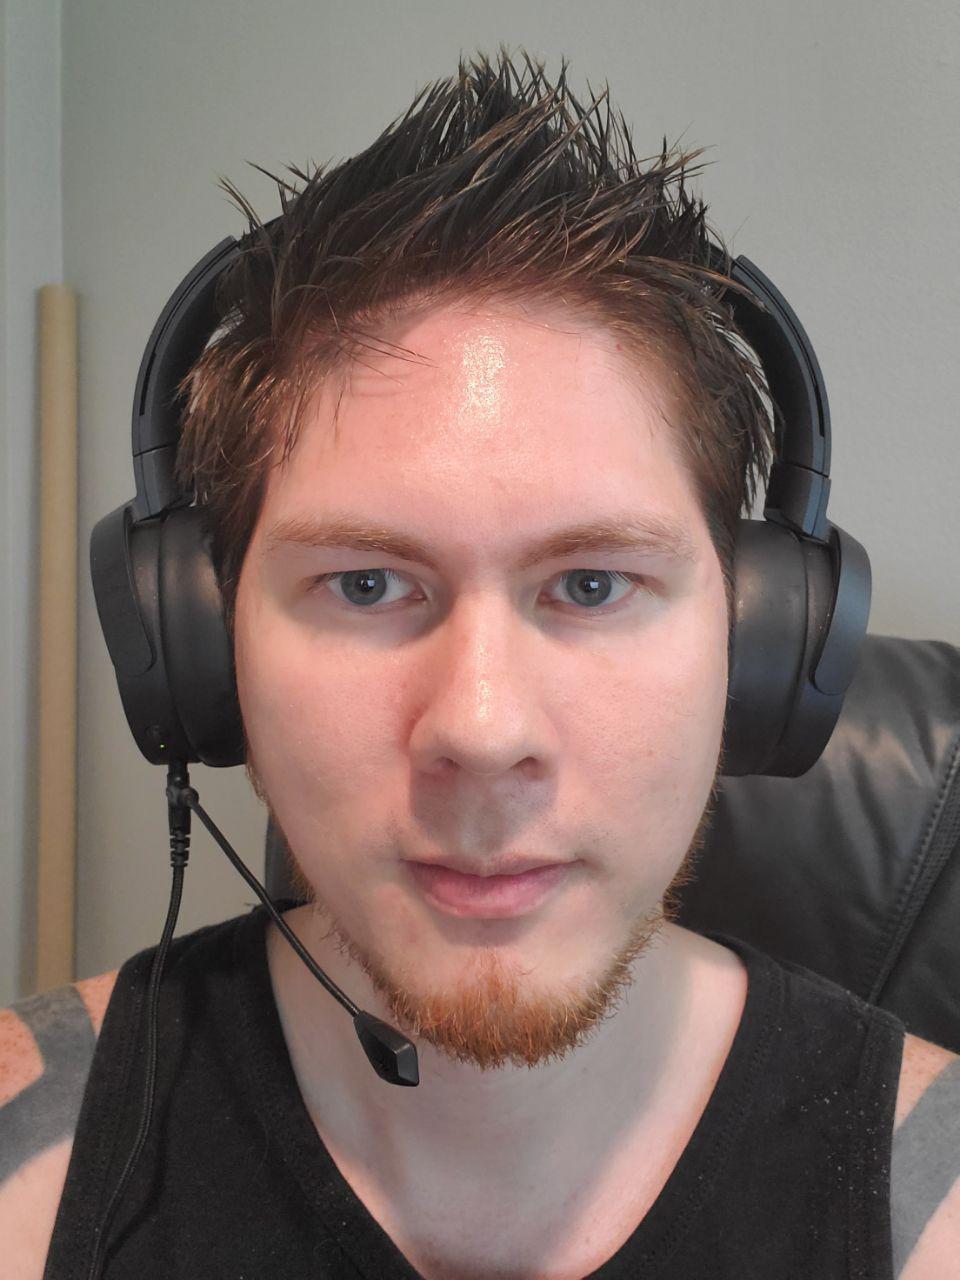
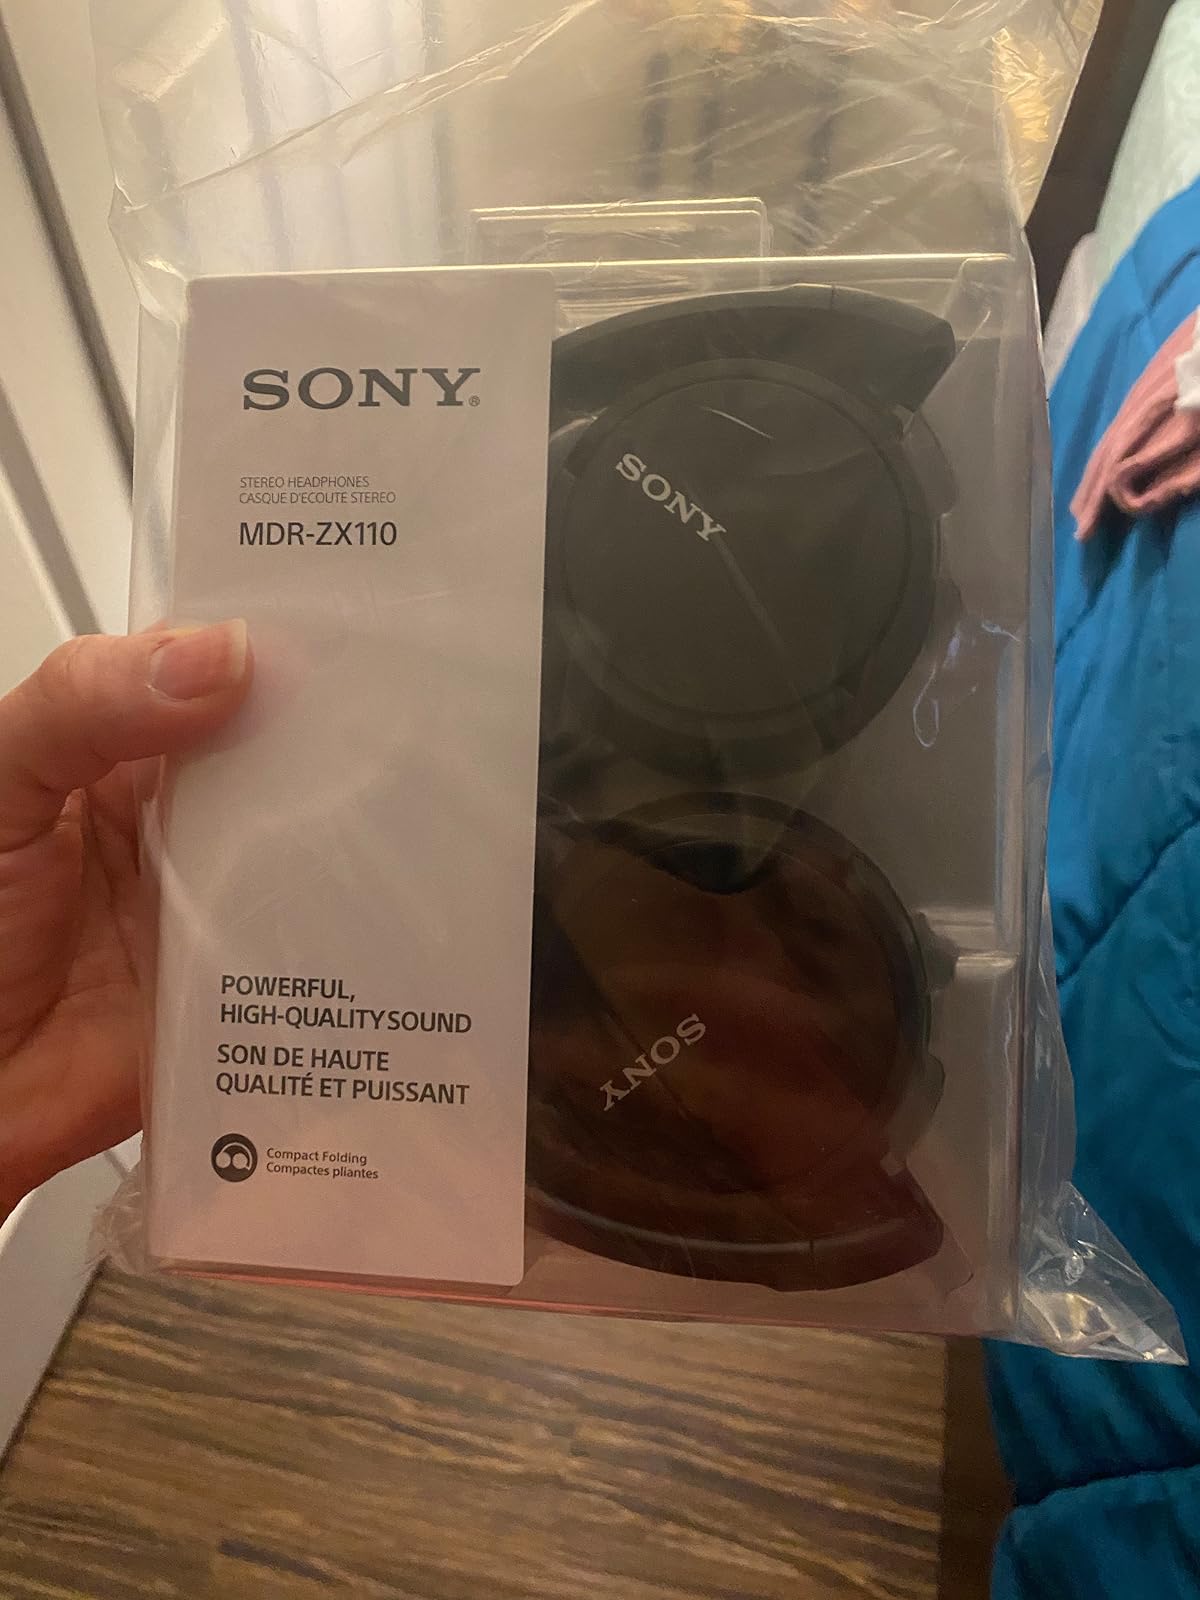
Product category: headphones
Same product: no